Valencia Basket

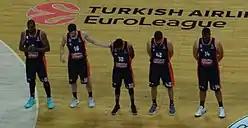
Valencia Basket 2017-18 Euroleague season roster in pre-match

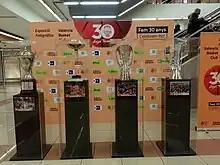
The Copa del Rey and the three EuroCups conquered by the club.

The women's team of Valencia Basket was created in 2014 and promoted to Liga Femenina in 2018, winning the final game against Real Club Celta de Vigo in Valencia. This access to the first division and the relegation of CB Estudiantes made Valencia Basket the only club with masculine and feminine representation in the first division in the 2018–2019 season.